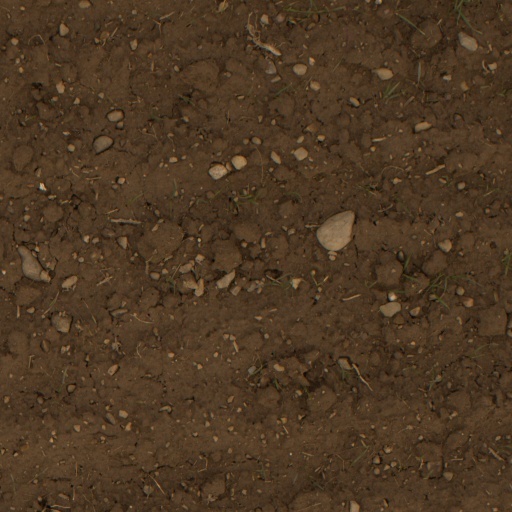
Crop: wheat